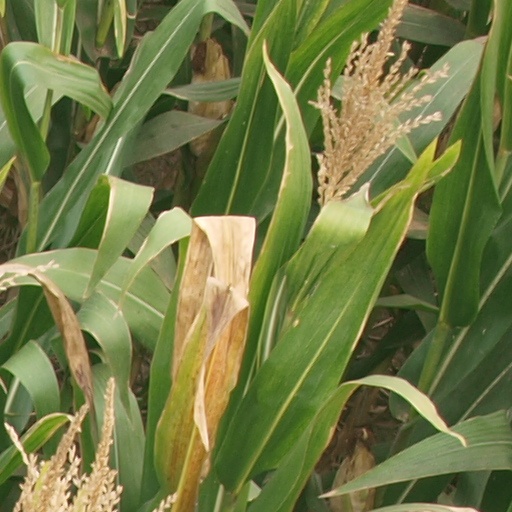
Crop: maize; corn